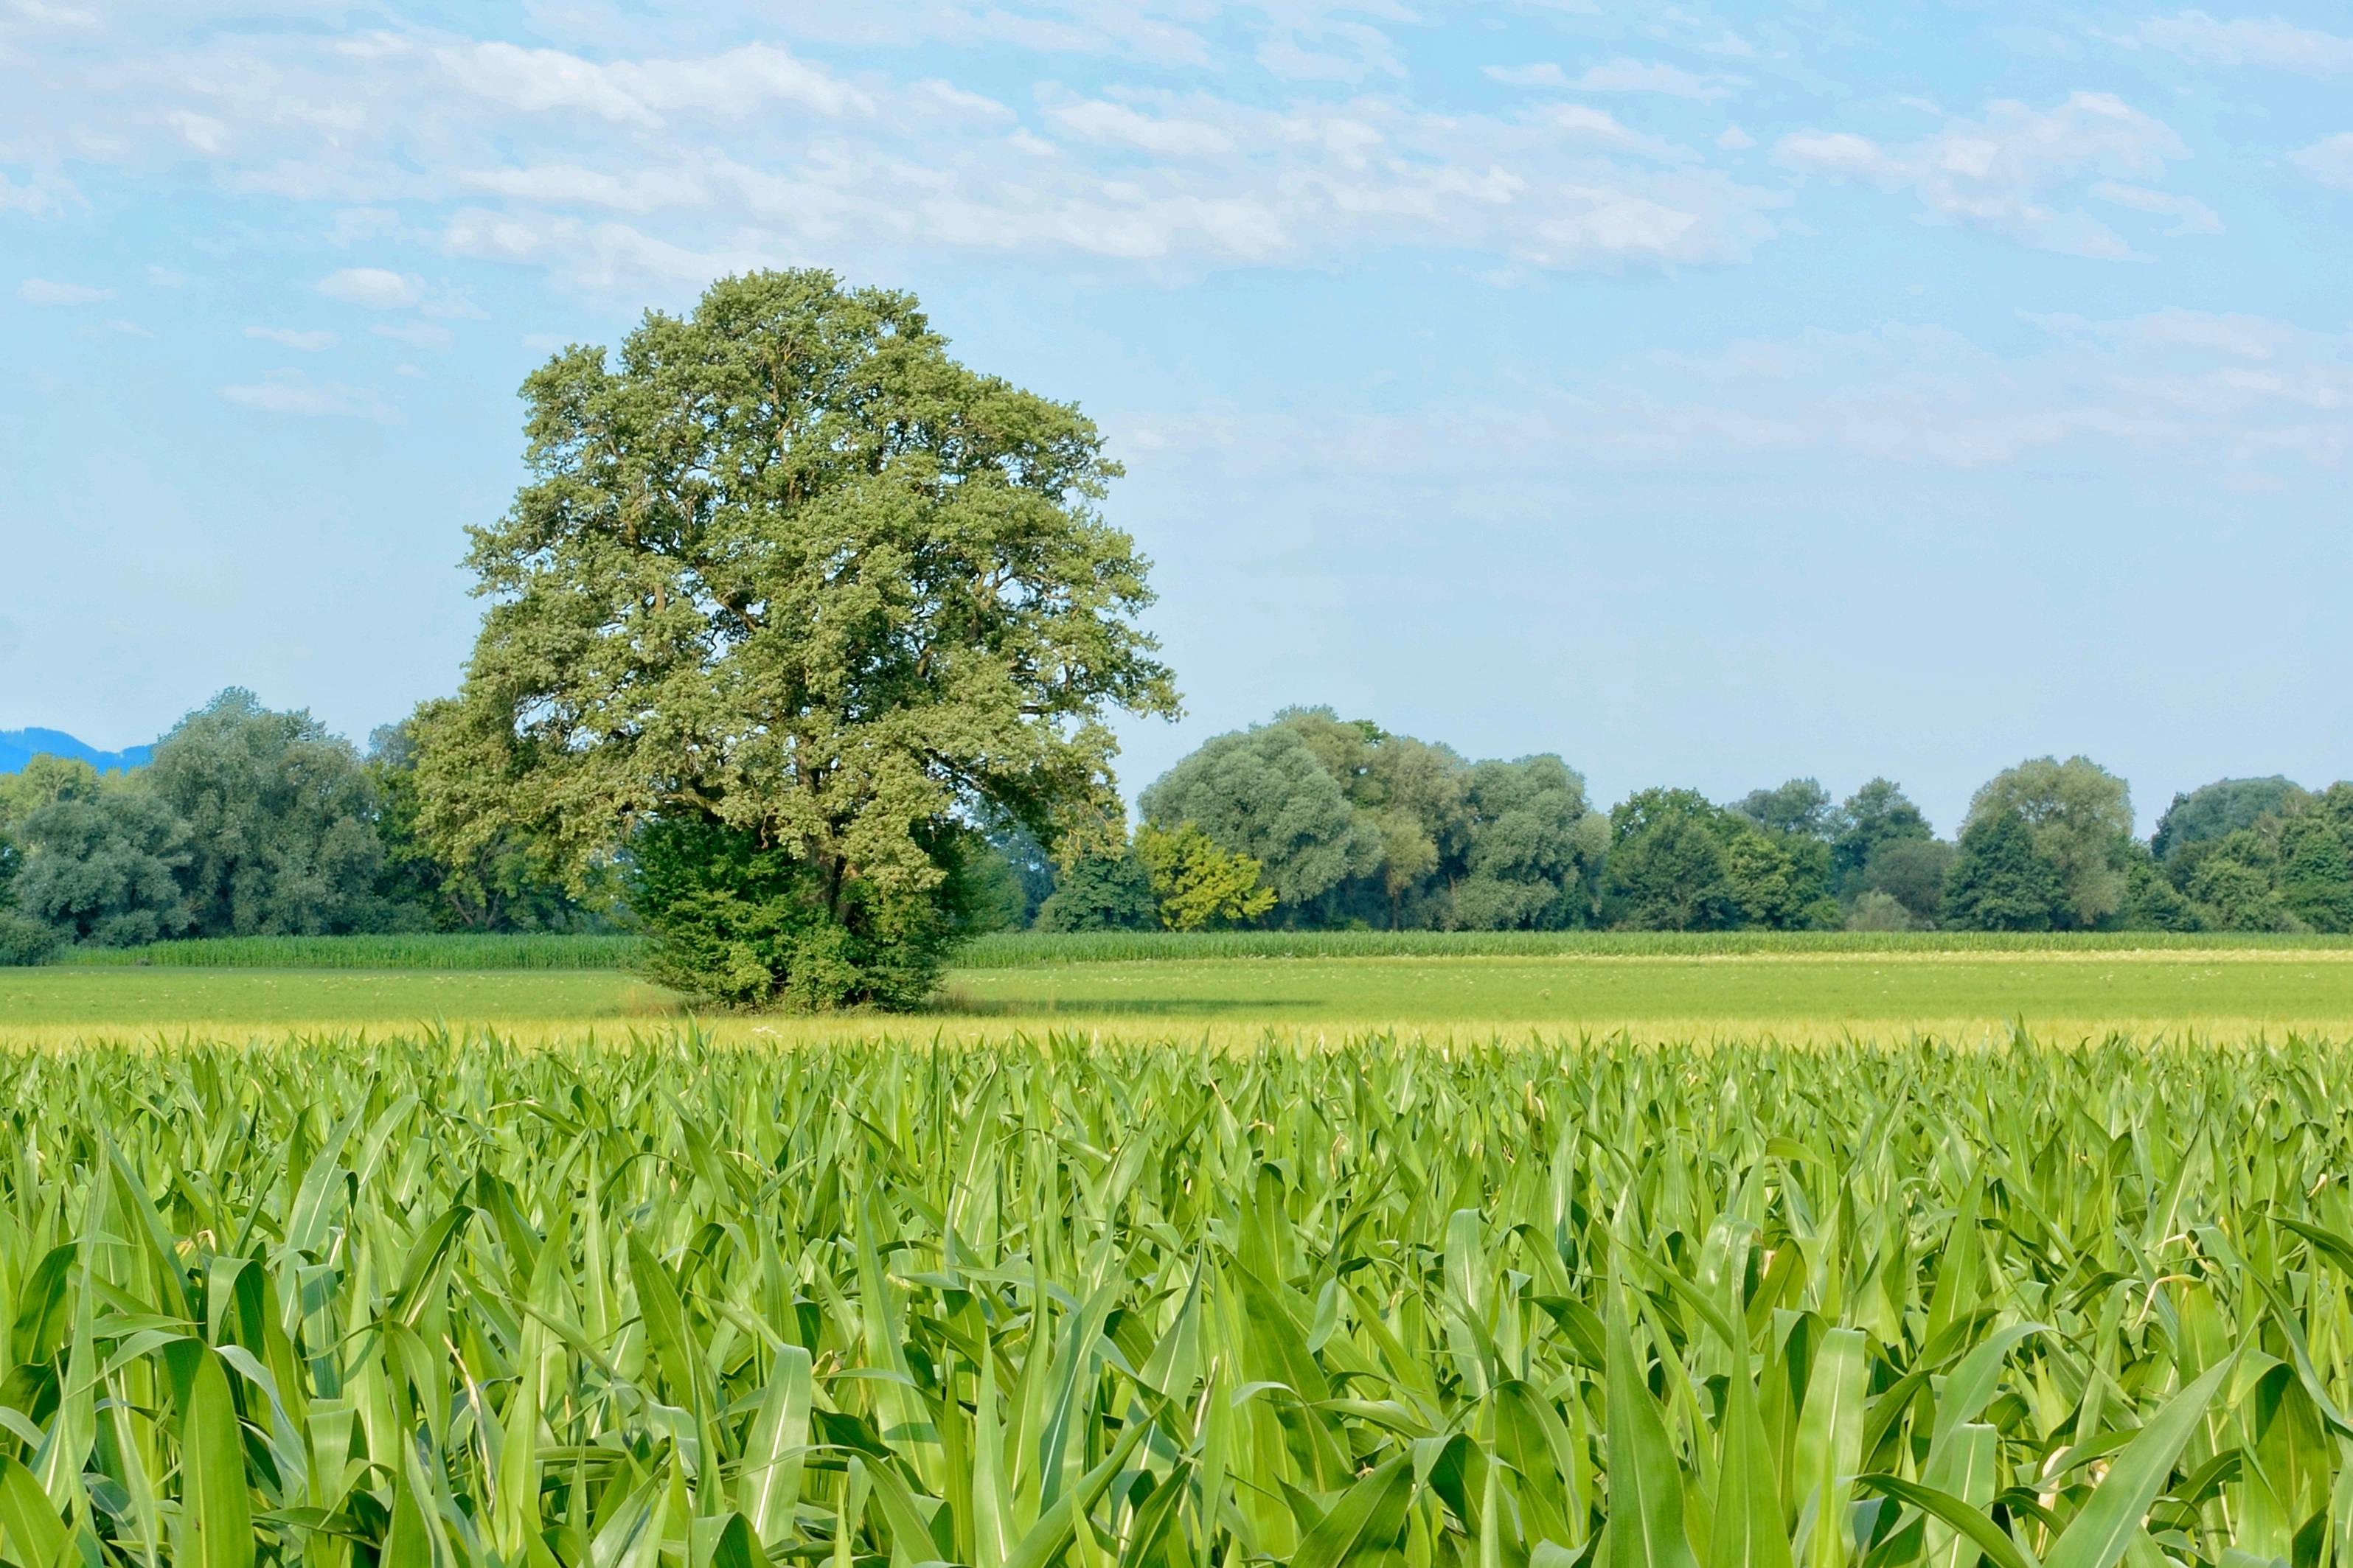
landscape, tree, nature, forest, grass, plant, sky, field, meadow, prairie, flower, food, green, produce, crop, pasture, agriculture, plain, grassland, cornfield, plantation, bavaria, rural area, individually, paddy field, flowering plant, chiemgau, grass family, land plant